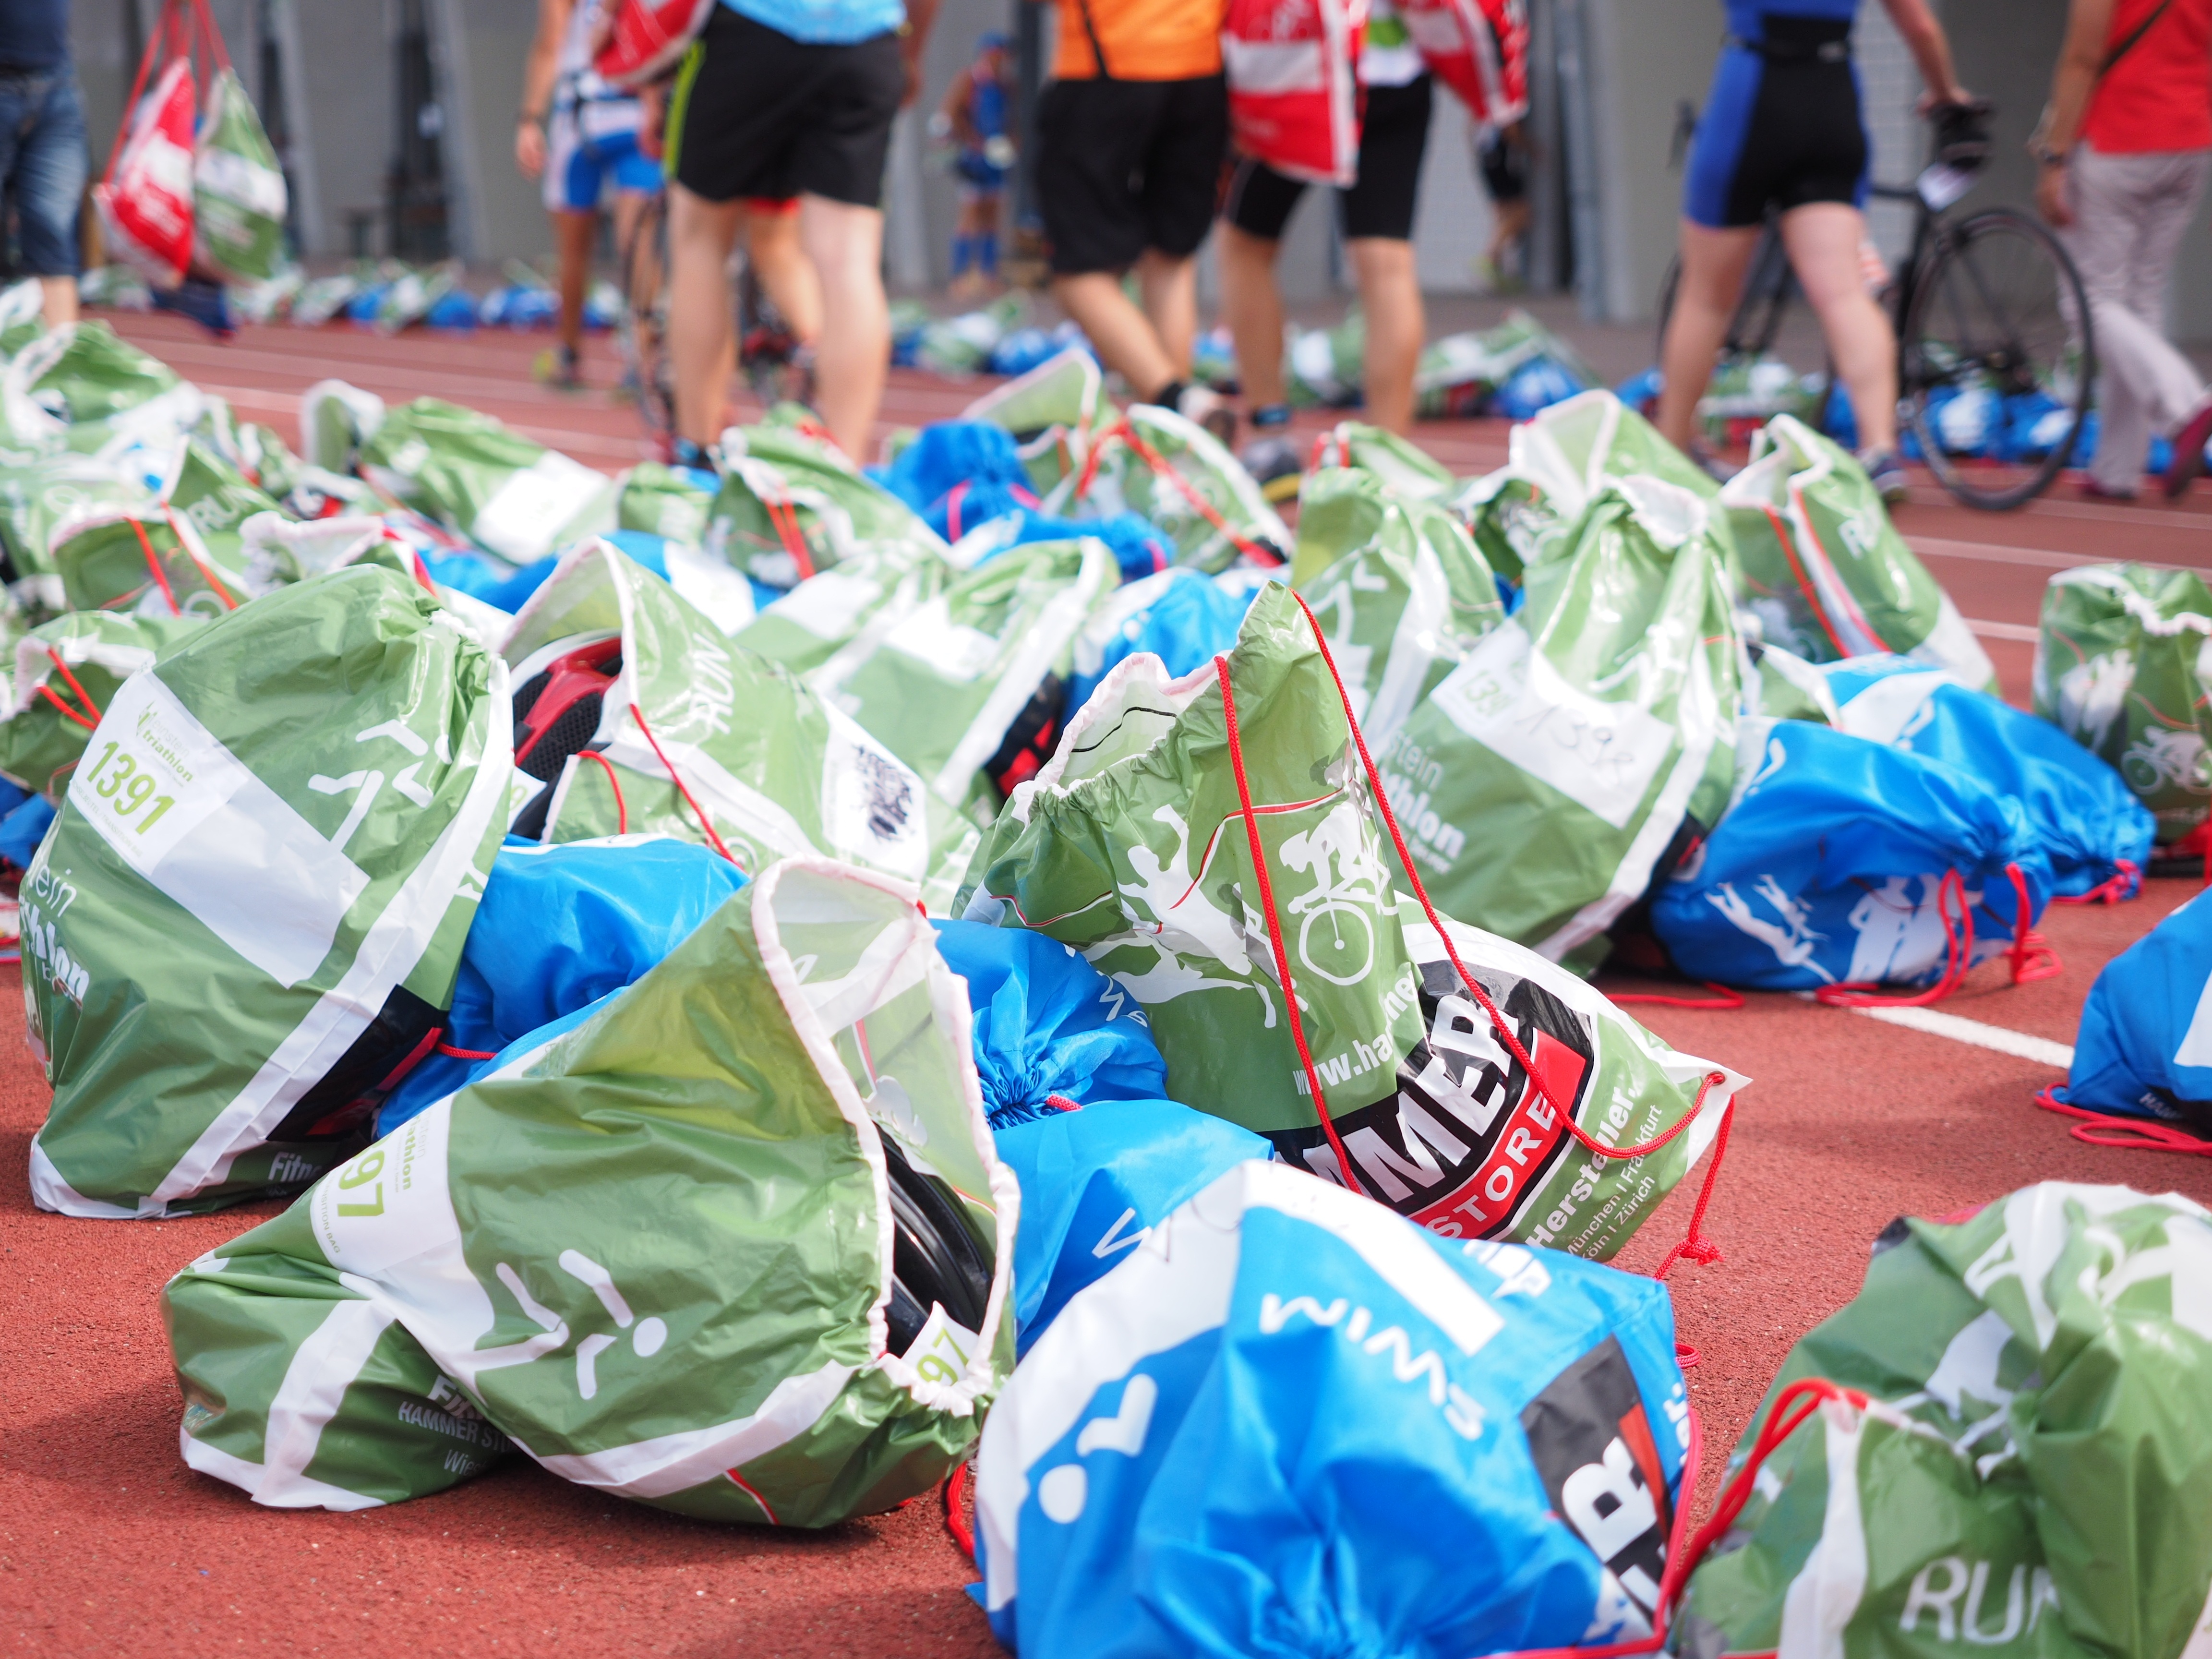
bag, luggage, festival, marathon, endurance, athletics, triathlon, mapping, bags, numbered, caption, numbering, plastic bag, sport event, human action, endurance sports, plastic bags, luggage bag, transport bag, clothes transport, pieces of luggage